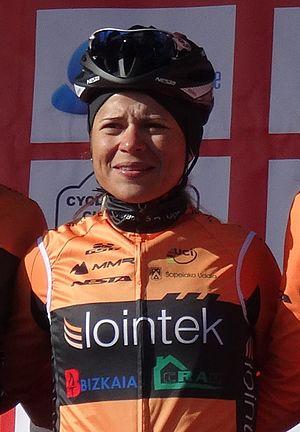
Evelyn Yessenia García Marroquín, née le 29 décembre 1982 à Santa Ana, est une coureuse cycliste salvadorienne. Elle a été médaillée d'or de la poursuite individuelle aux championnats du monde « B » de 2007. Elle a participé aux Jeux olympiques de 2004, de 2008 et 2012. Aux Jeux d'Athènes en 2004 et de Londres en 2012, elle a été porte-drapeau de la délégation salvadorienne.